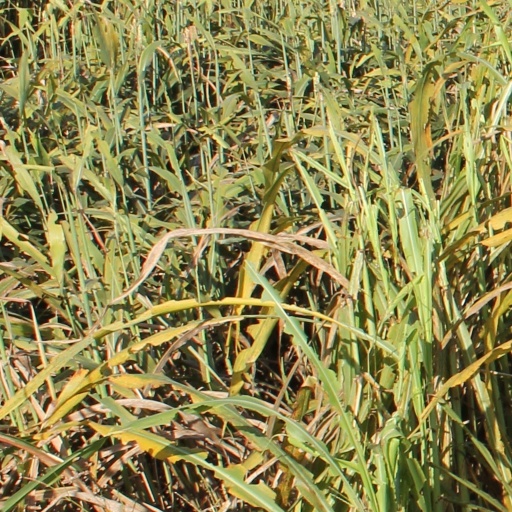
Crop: sorghum